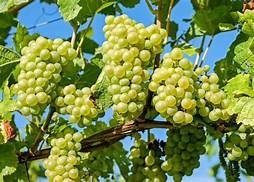
Label: grape